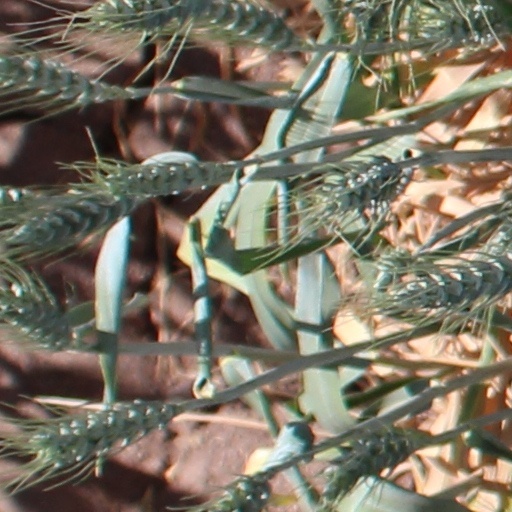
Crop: wheat